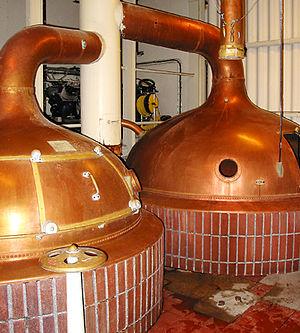
La Brasserie La Choulette est une brasserie installée à Hordain, un village situé à proximité des villes de Bouchain, Denain et Valenciennes dans le département du Nord. Cette petite entreprise d'une dizaine de salariés est indépendante, artisanale et familiale. Elle brasse des bières à sa propre marque et à façon pour les collectivités locales, les associations et les particuliers. Les bières élaborées par la brasserie la Choulette sont distribuées principalement dans le Nord-Pas-de-Calais, sa région d'origine. La bière s'exporte également en Italie, au Danemark, en Angleterre, au Canada et aux États-Unis.